Mukkamala (actor)

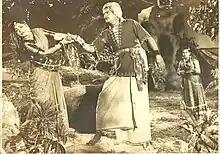

Mukkamala Krishna Murthy (1920–1982), known mononymously by his surname as Mukkamala was a lawyer turned actor who was active in Telugu films in the 1950s and the 1960s. He was a stage actor in his student days and was popular in the role of French General Bussy in "Bobbili Yuddham", a stage play based on the historical Battle of Bobbili (Bobbili Yuddham). He joined the Telugu film industry in the late 1940s in Madras and played a variety of character roles in a career lasting for about 35 years. He died in 1982 (in Bobbili Puli movie titles, we can see "Swargeeya Mukkamala").